Karasumori Shrine

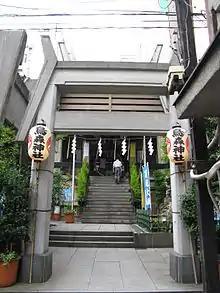

is a Shinto shrine located in Minato, Tokyo.